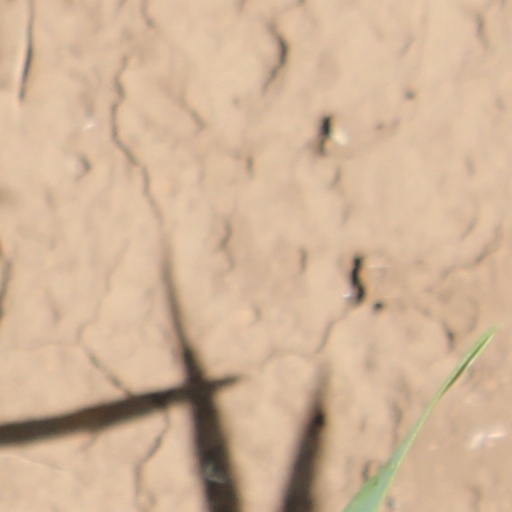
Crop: wheat